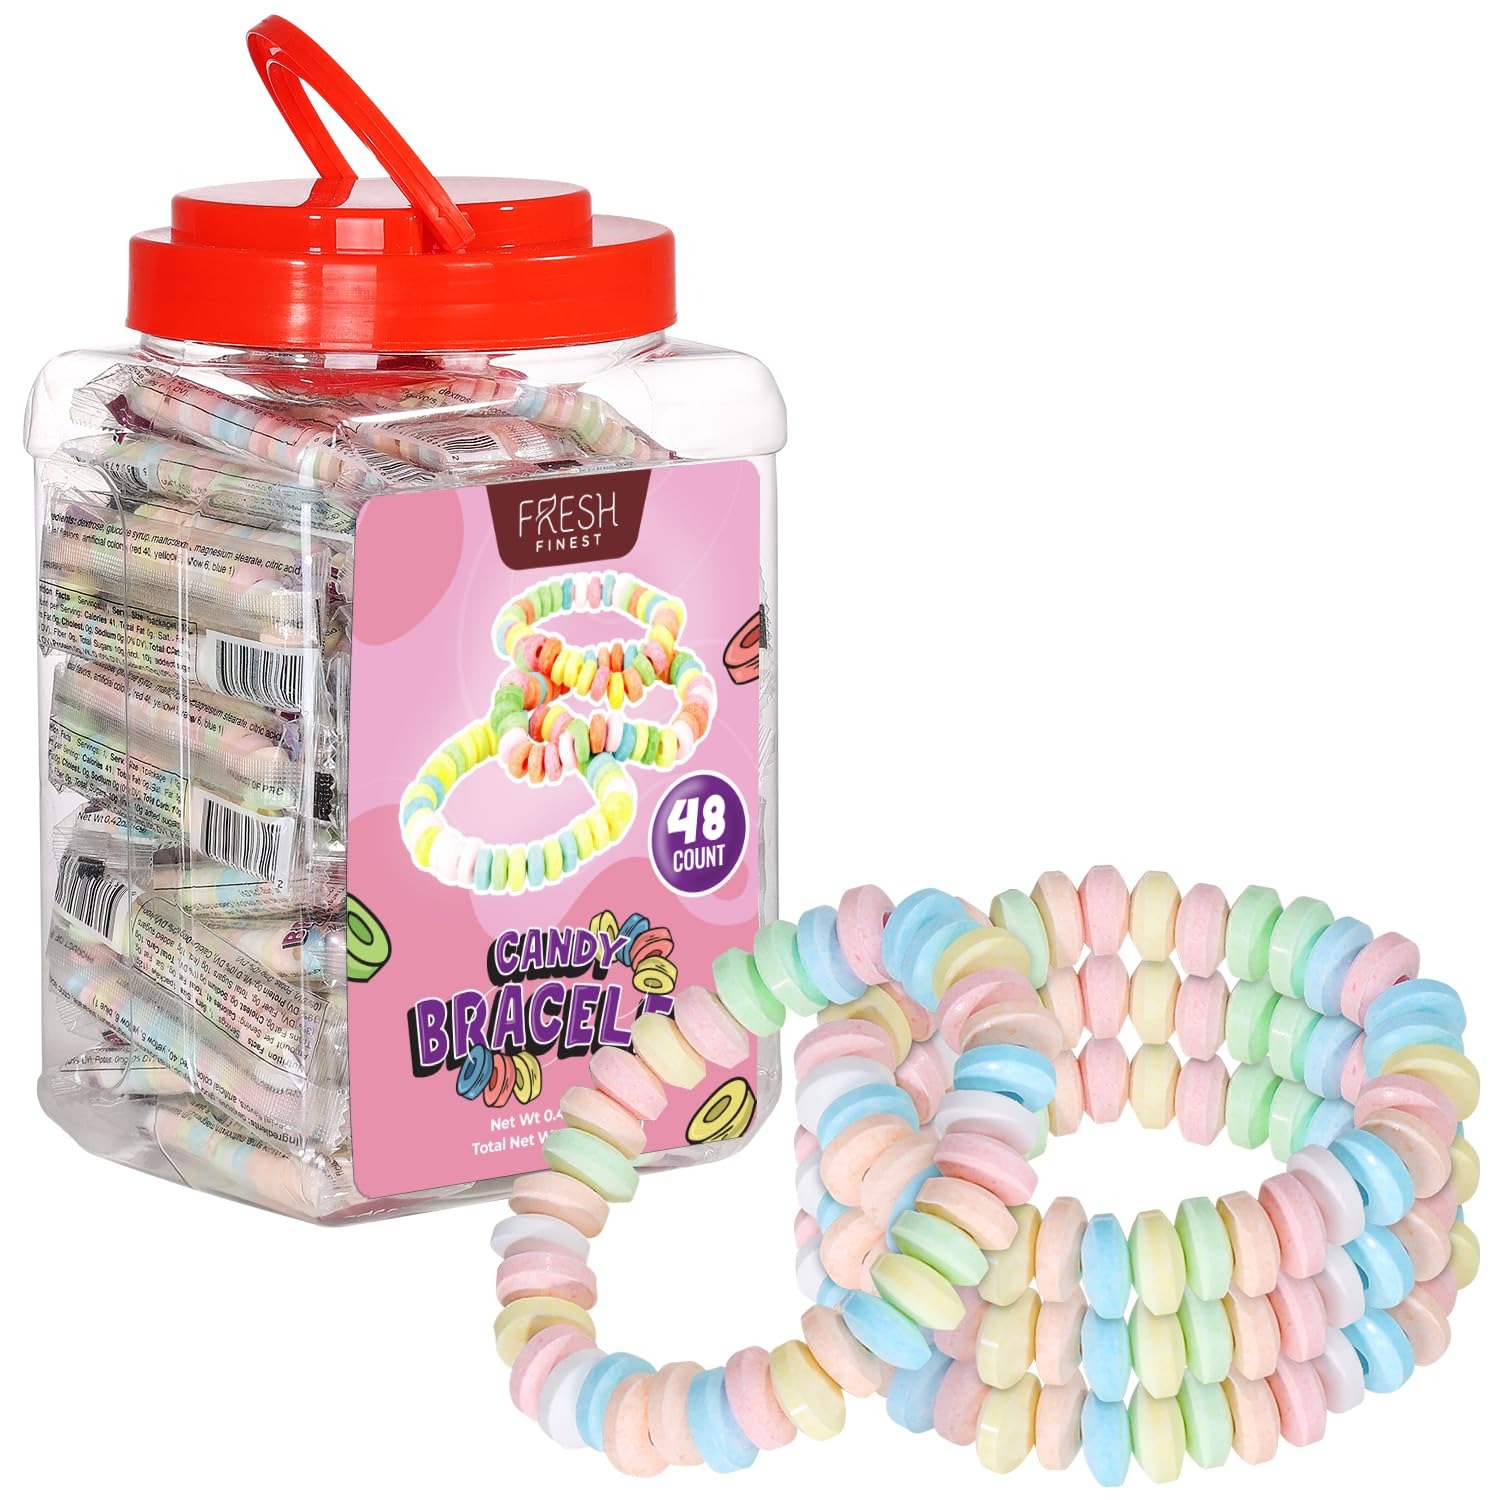
Item Name: Fresh Finest 48-Count Bulk Candy Bracelets - Individually Wrapped Novelty Candy Bracelets. Perfect for Party Favors, Goody Bags, Candy Buffets, and Retro-Themed Events.
Bullet Point 1: Candy Jewelry by Fresh-Finest Do you remember these fancy candy necklaces and bracelets we used to adore when we were kids? Fresh Finest brings them back to the shelf for Generation Alpha and future generations to enjoy! Not only these kids will enjoy these confections, adults will surely feel nostalgic nibbling these Edible Accessories!
Bullet Point 2: Unique Confections I bet most of today's kids haven't seen one of this Edible Jewelry. Their eyes will surely sparkle once they have it in hand – the same feeling we had when we were still kids! Each bracelet is designed to fit children's tiny arms. They can use it to accessorize and snack at the same time!
Bullet Point 3: A Fun-Filled Candy Jar Inside the display-worthy, clear candy jar are 48 Pieces of pastel-colored Candy Bracelets. Each piece is individually wrapped to keep the hard candy fresh and crisp for a long period. Stash it in your pantry or display it on your counter and have a readily available dose of sugary goodness.
Bullet Point 4: The Perfect Party Treat Whether you are hosting a vintage-themed party for your peers, a children's party, Christmas, or Halloween, you'll always find these Jewelry Candies as the perfect treat. Have them stuffed in your goodie bags, party favors, Christmas stockings, or Halloween baskets. Everyone, kids and kids at heart, will be delighted.
Bullet Point 5: The Sharing Expert Teach your kids the value of sharing. This bulk pack gives you enough to share with everyone you know! Let's all make this planet sweet like the Fresh-Finest Sugary Treats!
Product Description: <b>Candy Jewelry by Fresh Finest</b><br> <br>Do you remember these fancy candy necklaces and bracelets we used to adore when we were kids? Fresh Finest brings them back to the shelf for Generation Alpha and future generations to enjoy! Not only these kids will enjoy these confections, adults will surely feel nostalgic nibbling these Edible Accessories!<br><br> <br><b>Unique Confections</b><br> <br>I bet most of today's kids haven't seen one of this Edible Jewelry. Their eyes will surely sparkle once they have it in hand – the same feeling we had when we were still kids! Each bracelet is designed to fit children's tiny arms. They can use it to accessorize and snack at the same time!<br><br> <br><b>A Fun-Filled Candy Jar</b><br> <br>Inside the display-worthy, clear candy jar are 47 Pieces of pastel-colored Candy Bracelets. Each piece is individually wrapped to keep the hard candy fresh and crisp for a long period. Stash it in your pantry or display it on your counter and have a readily available dose of sugary goodness.<br><br> <br><b>The Perfect Party Treat</b><br> <br>Whether you are hosting a vintage-themed party for your peers, a children's party, Christmas, or Halloween, you'll always find these Jewelry Candies as the perfect treat. Have them stuffed in your goodie bags, party favors, Christmas stockings, or Halloween baskets. Everyone, kids and kids at heart, will be delighted.<br><br> <br><b>The Sharing Expert</b><br> <br>Teach your kids the value of sharing. This bulk pack gives you enough to share with everyone you know! Let's all make this planet sweet like the Fresh Finest Sugary Treats!
Value: 48.0
Unit: Count

Price: 14.99